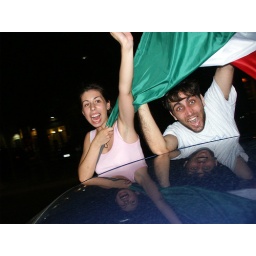
Debora and Luigi rejoice Italy's World Cup, while running around Milan on a blue bmw